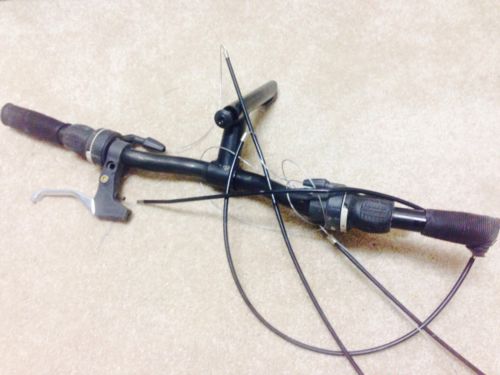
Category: bicycle